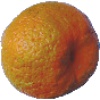
Label: Mandarine 1